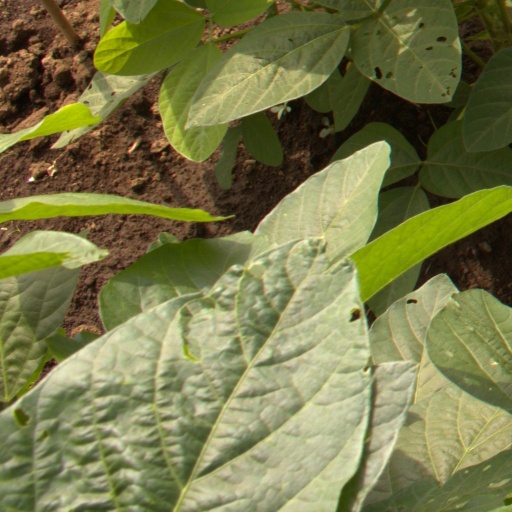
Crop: soybean